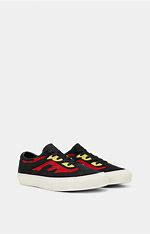
Brand: Vans
Model: Bold NI